Bloomfield Academy (Oklahoma)

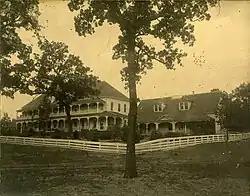
Bloomfield Academy prior to January 1914 fire, exact date of photograph unknown

Bloomfield Academy was a Chickasaw school for girls founded in 1852 by the Reverend John Harpole Carr, located in the Chickasaw Nation in Indian Territory, about southeast of the present town of Achille, Oklahoma. A boarding school funded by both the Missouri Conference of the Methodist Church and the government of the Chickasaw Nation, it operated there until 1914, which a major fire destroyed most buildings. Now privately owned, the site of the former academy near Achille was listed on the National Register of Historic Places in 1972.